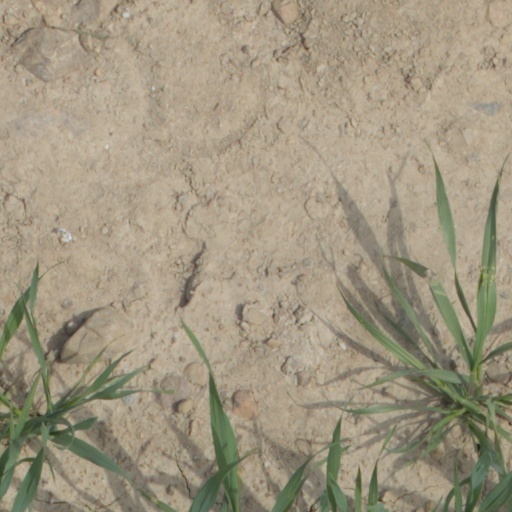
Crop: wheat